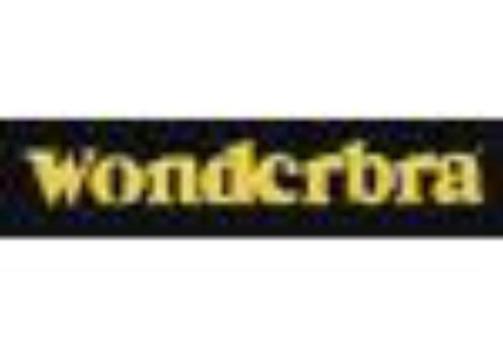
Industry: Clothes